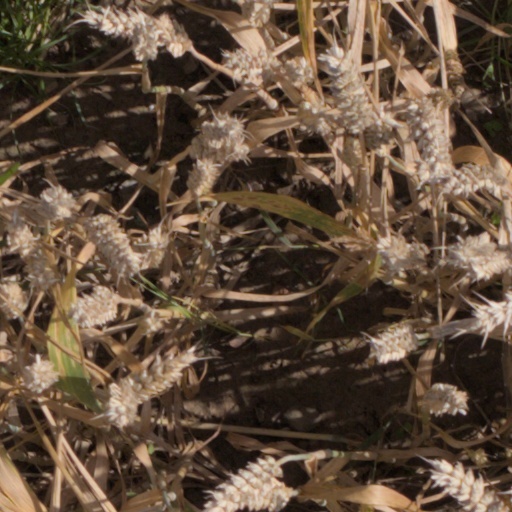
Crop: wheat